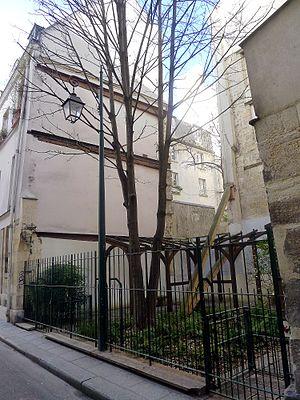
Jardin de la rue Visconti - Paris VI
Un parc de poche ou mini-parc est un petit espace vert ouvert au public.
Le jardin Alice-Saunier-Seïté, est un espace vert situé à Paris, en France. C'est le plus petit espace vert public parisien.